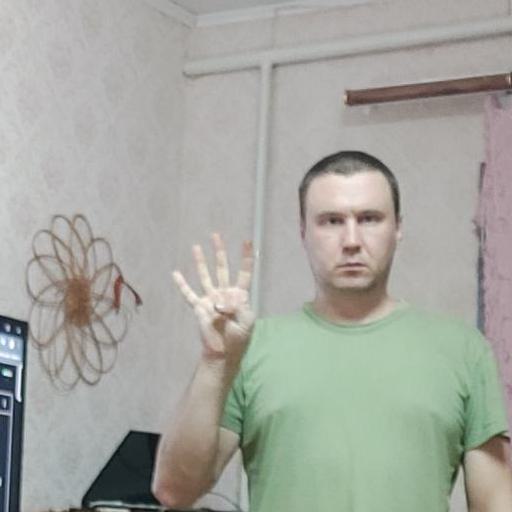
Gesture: four